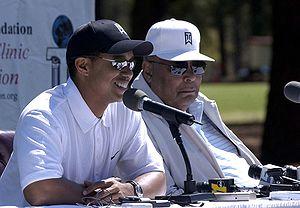
Eldrick Tont Woods, plus connu sous le nom de Tiger Woods, né le 30 décembre 1975 en Californie, est un golfeur américain. Il est l'un des plus grands golfeurs de tous les temps et l'un des sportifs les plus populaires du début du XXIᵉ siècle. Vainqueur de 15 tournois majeurs, il révolutionne le monde du golf par ses résultats sportifs et en attirant un nouveau public.